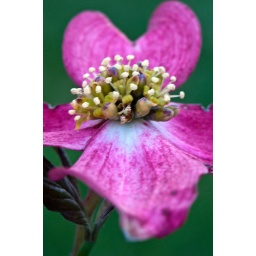
This is one of the few blooms the pink dogwood tree in front of my house has.